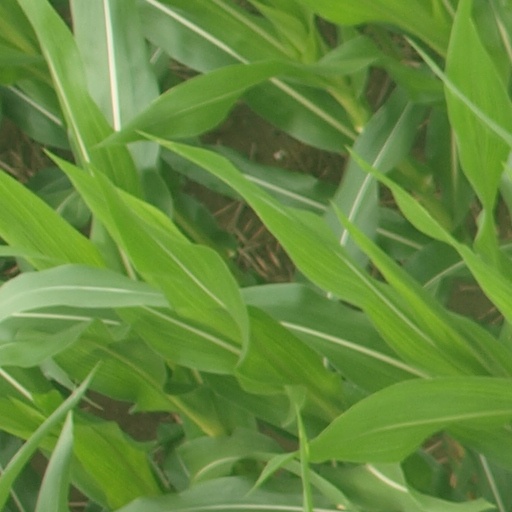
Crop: maize; corn